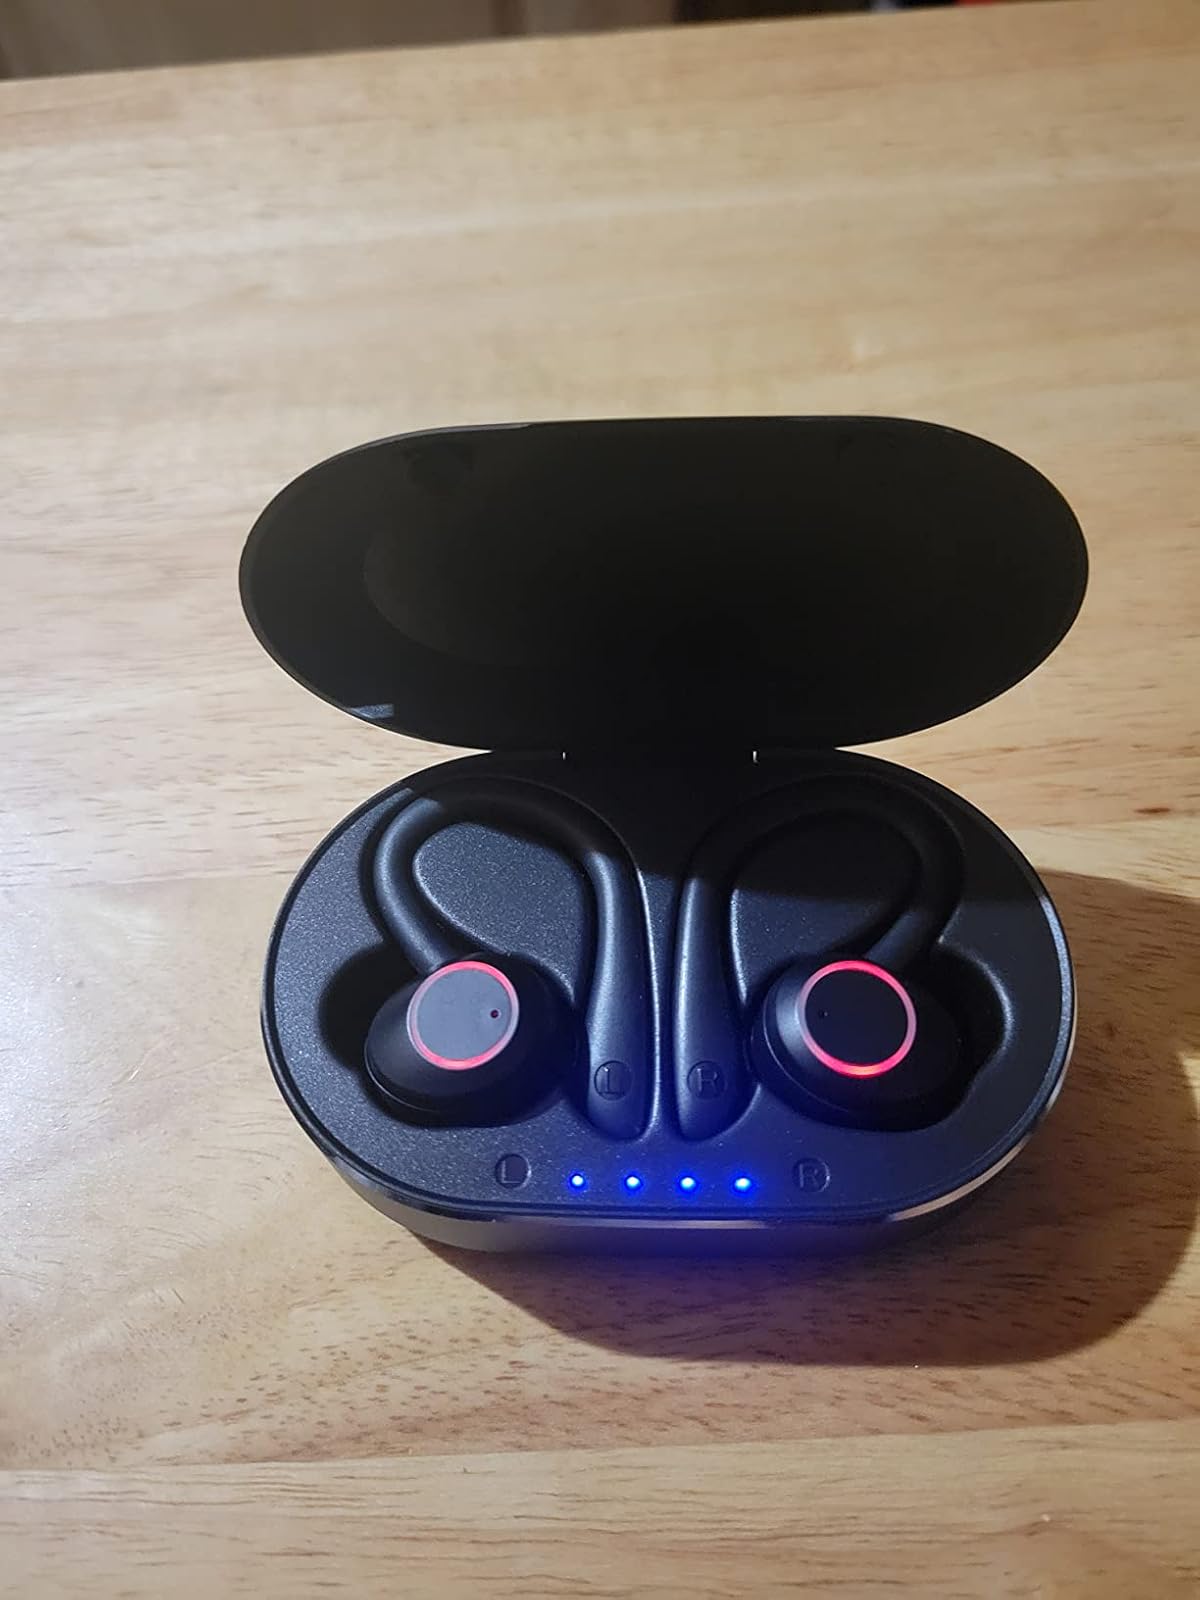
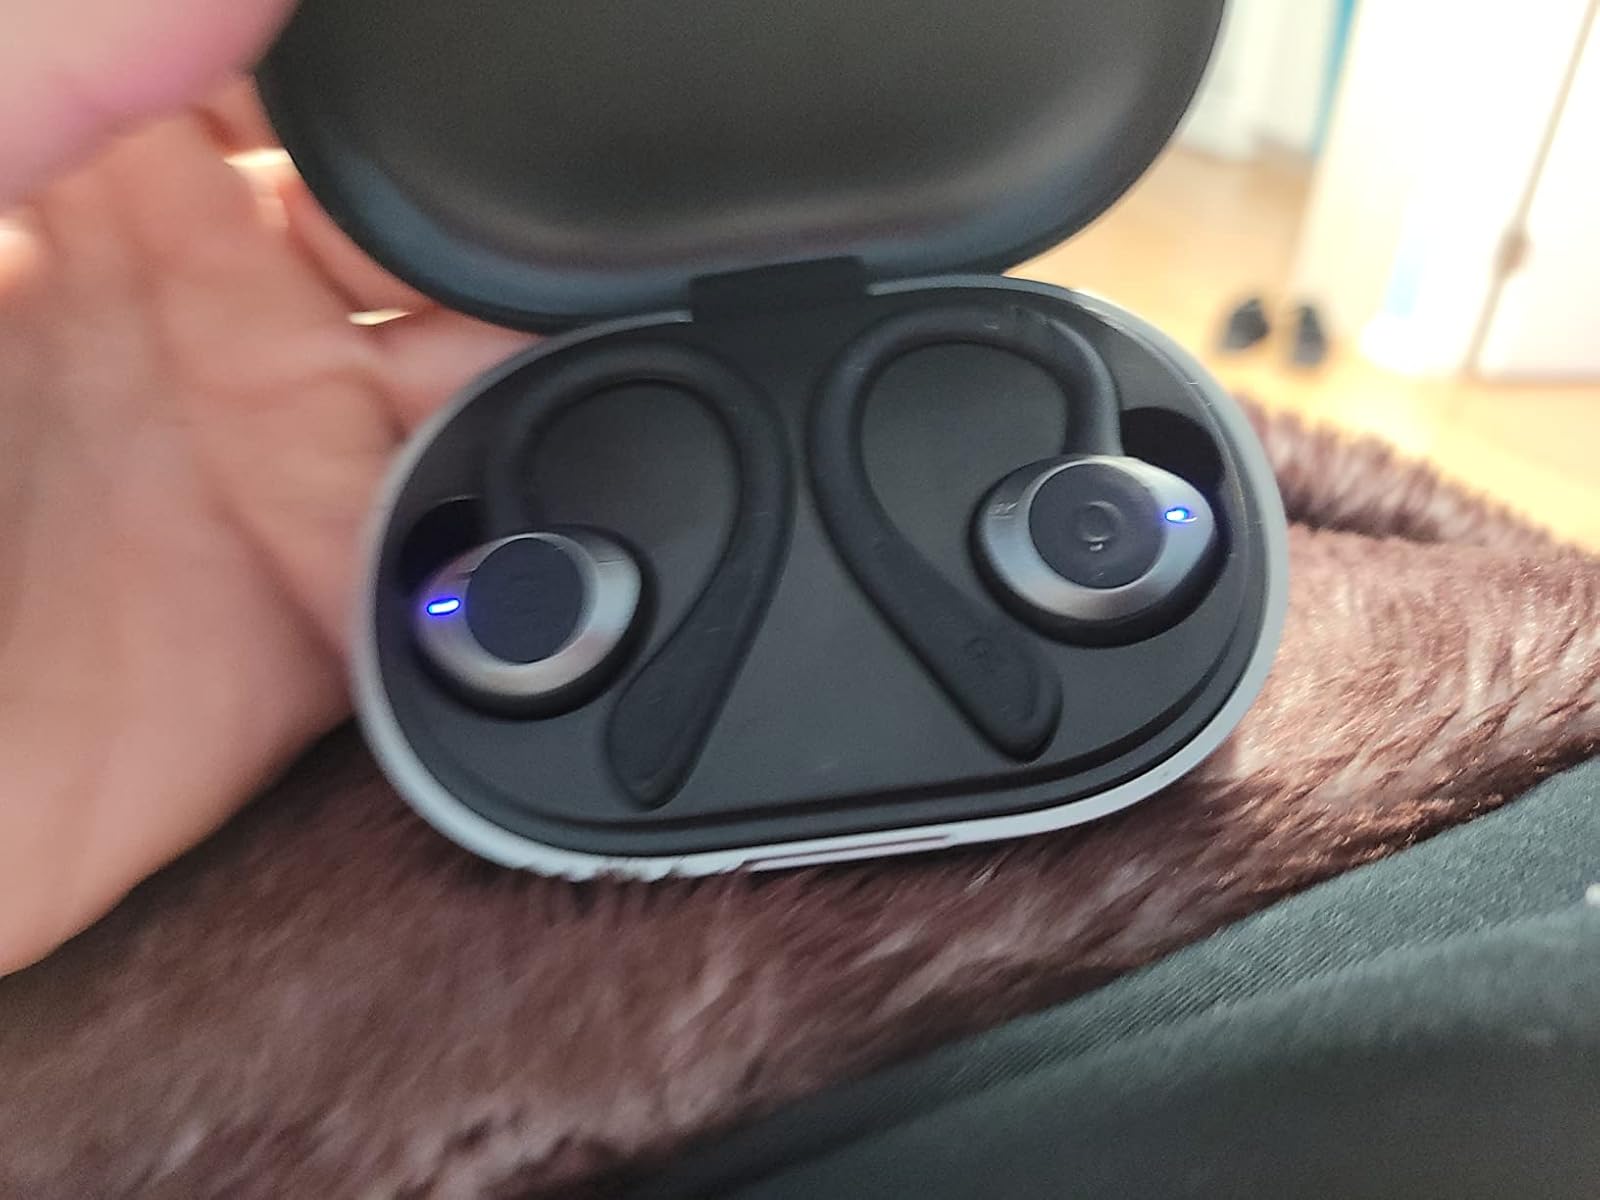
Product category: earbuds
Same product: no